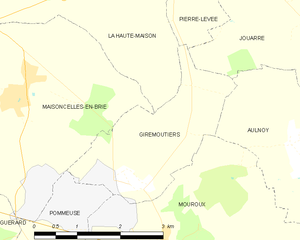
Carte des communes françaises Giremoutiers